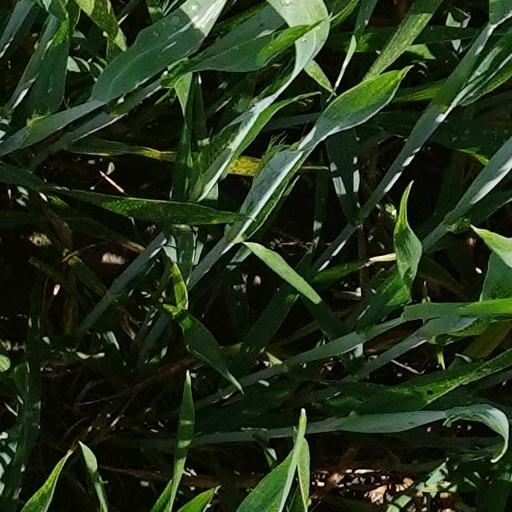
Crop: wheat